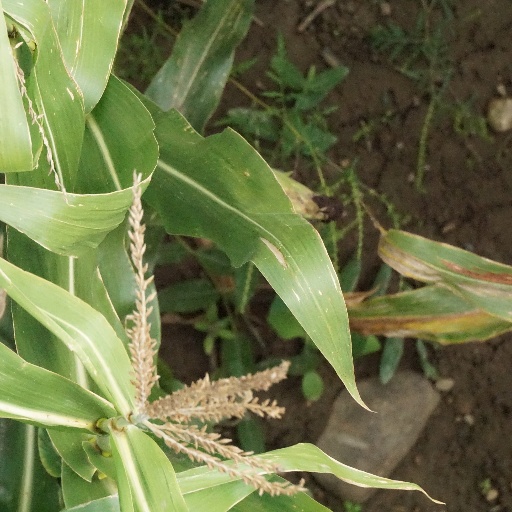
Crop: maize; corn